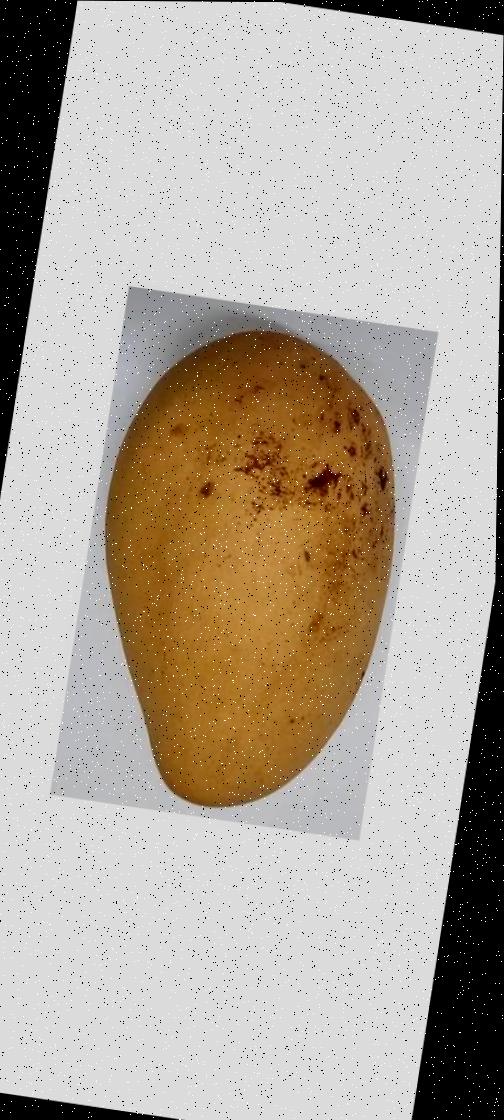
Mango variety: Katimon